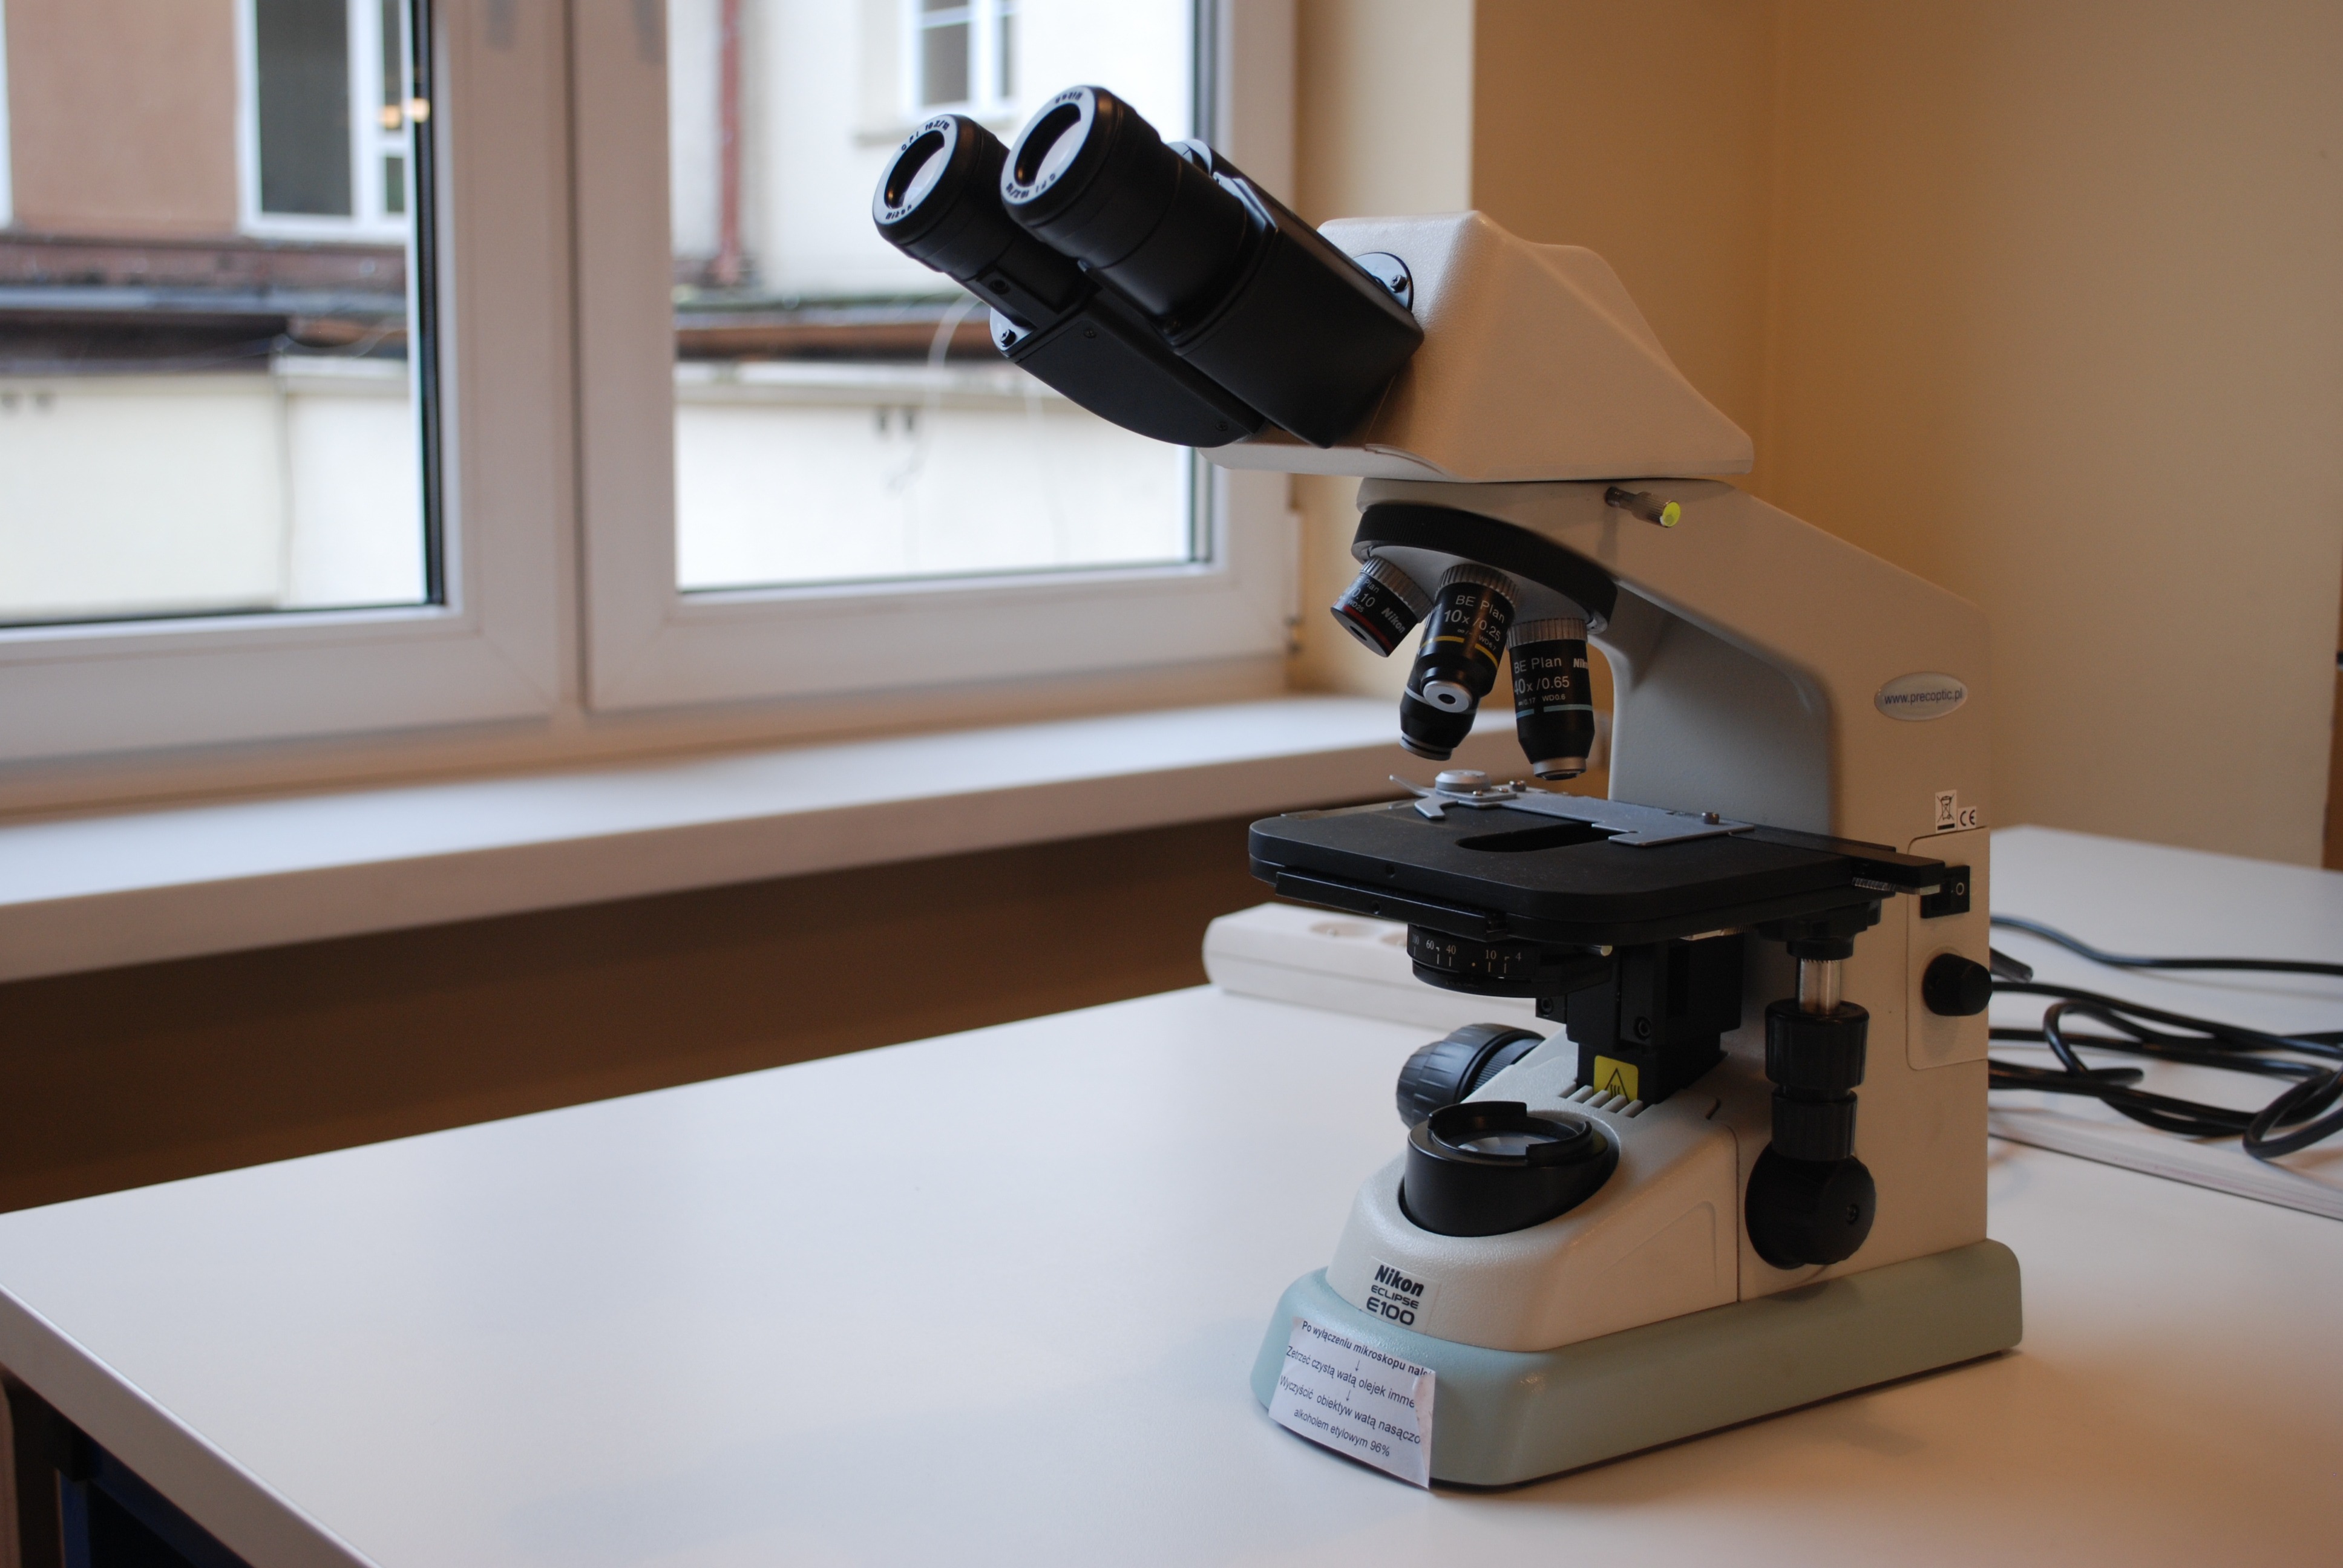
design, scientific instrument, laboratory, hospital, lab, microscope, diagnosis, diagnostics, optical instrument